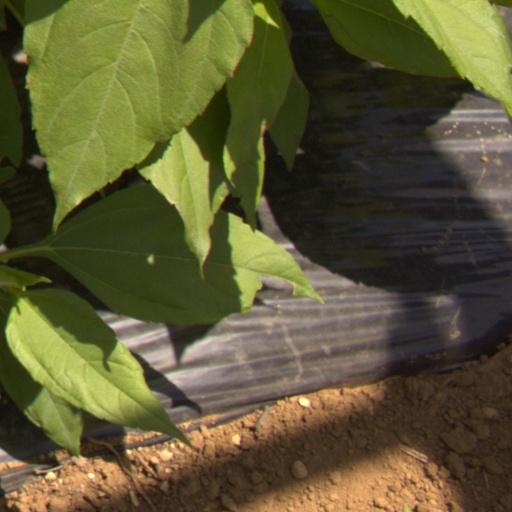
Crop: Jerusalem artichoke